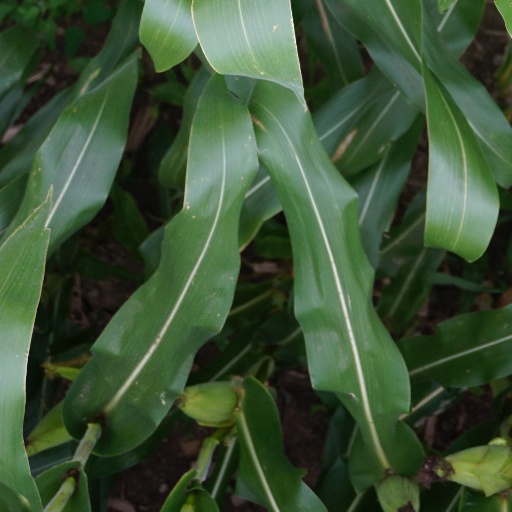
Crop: maize; corn